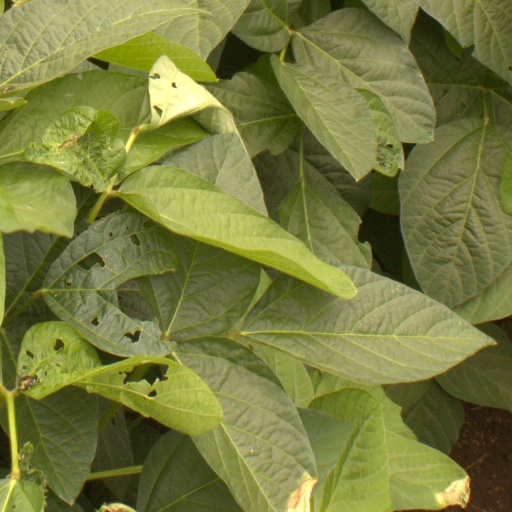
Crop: soybean